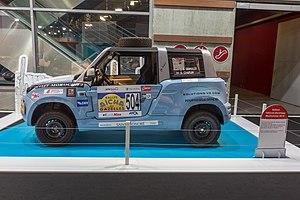
Bolloré est un groupe français international de transport, de logistique, et de communication. Il est dirigé par Cyrille Bolloré. En 1822 Nicolas Le Marié fonde les papeteries d'Odet. Jean-René Bolloré lui succèdera en 1861 et donnera son nom à l'entreprise.